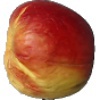
Label: red_yellow_apple